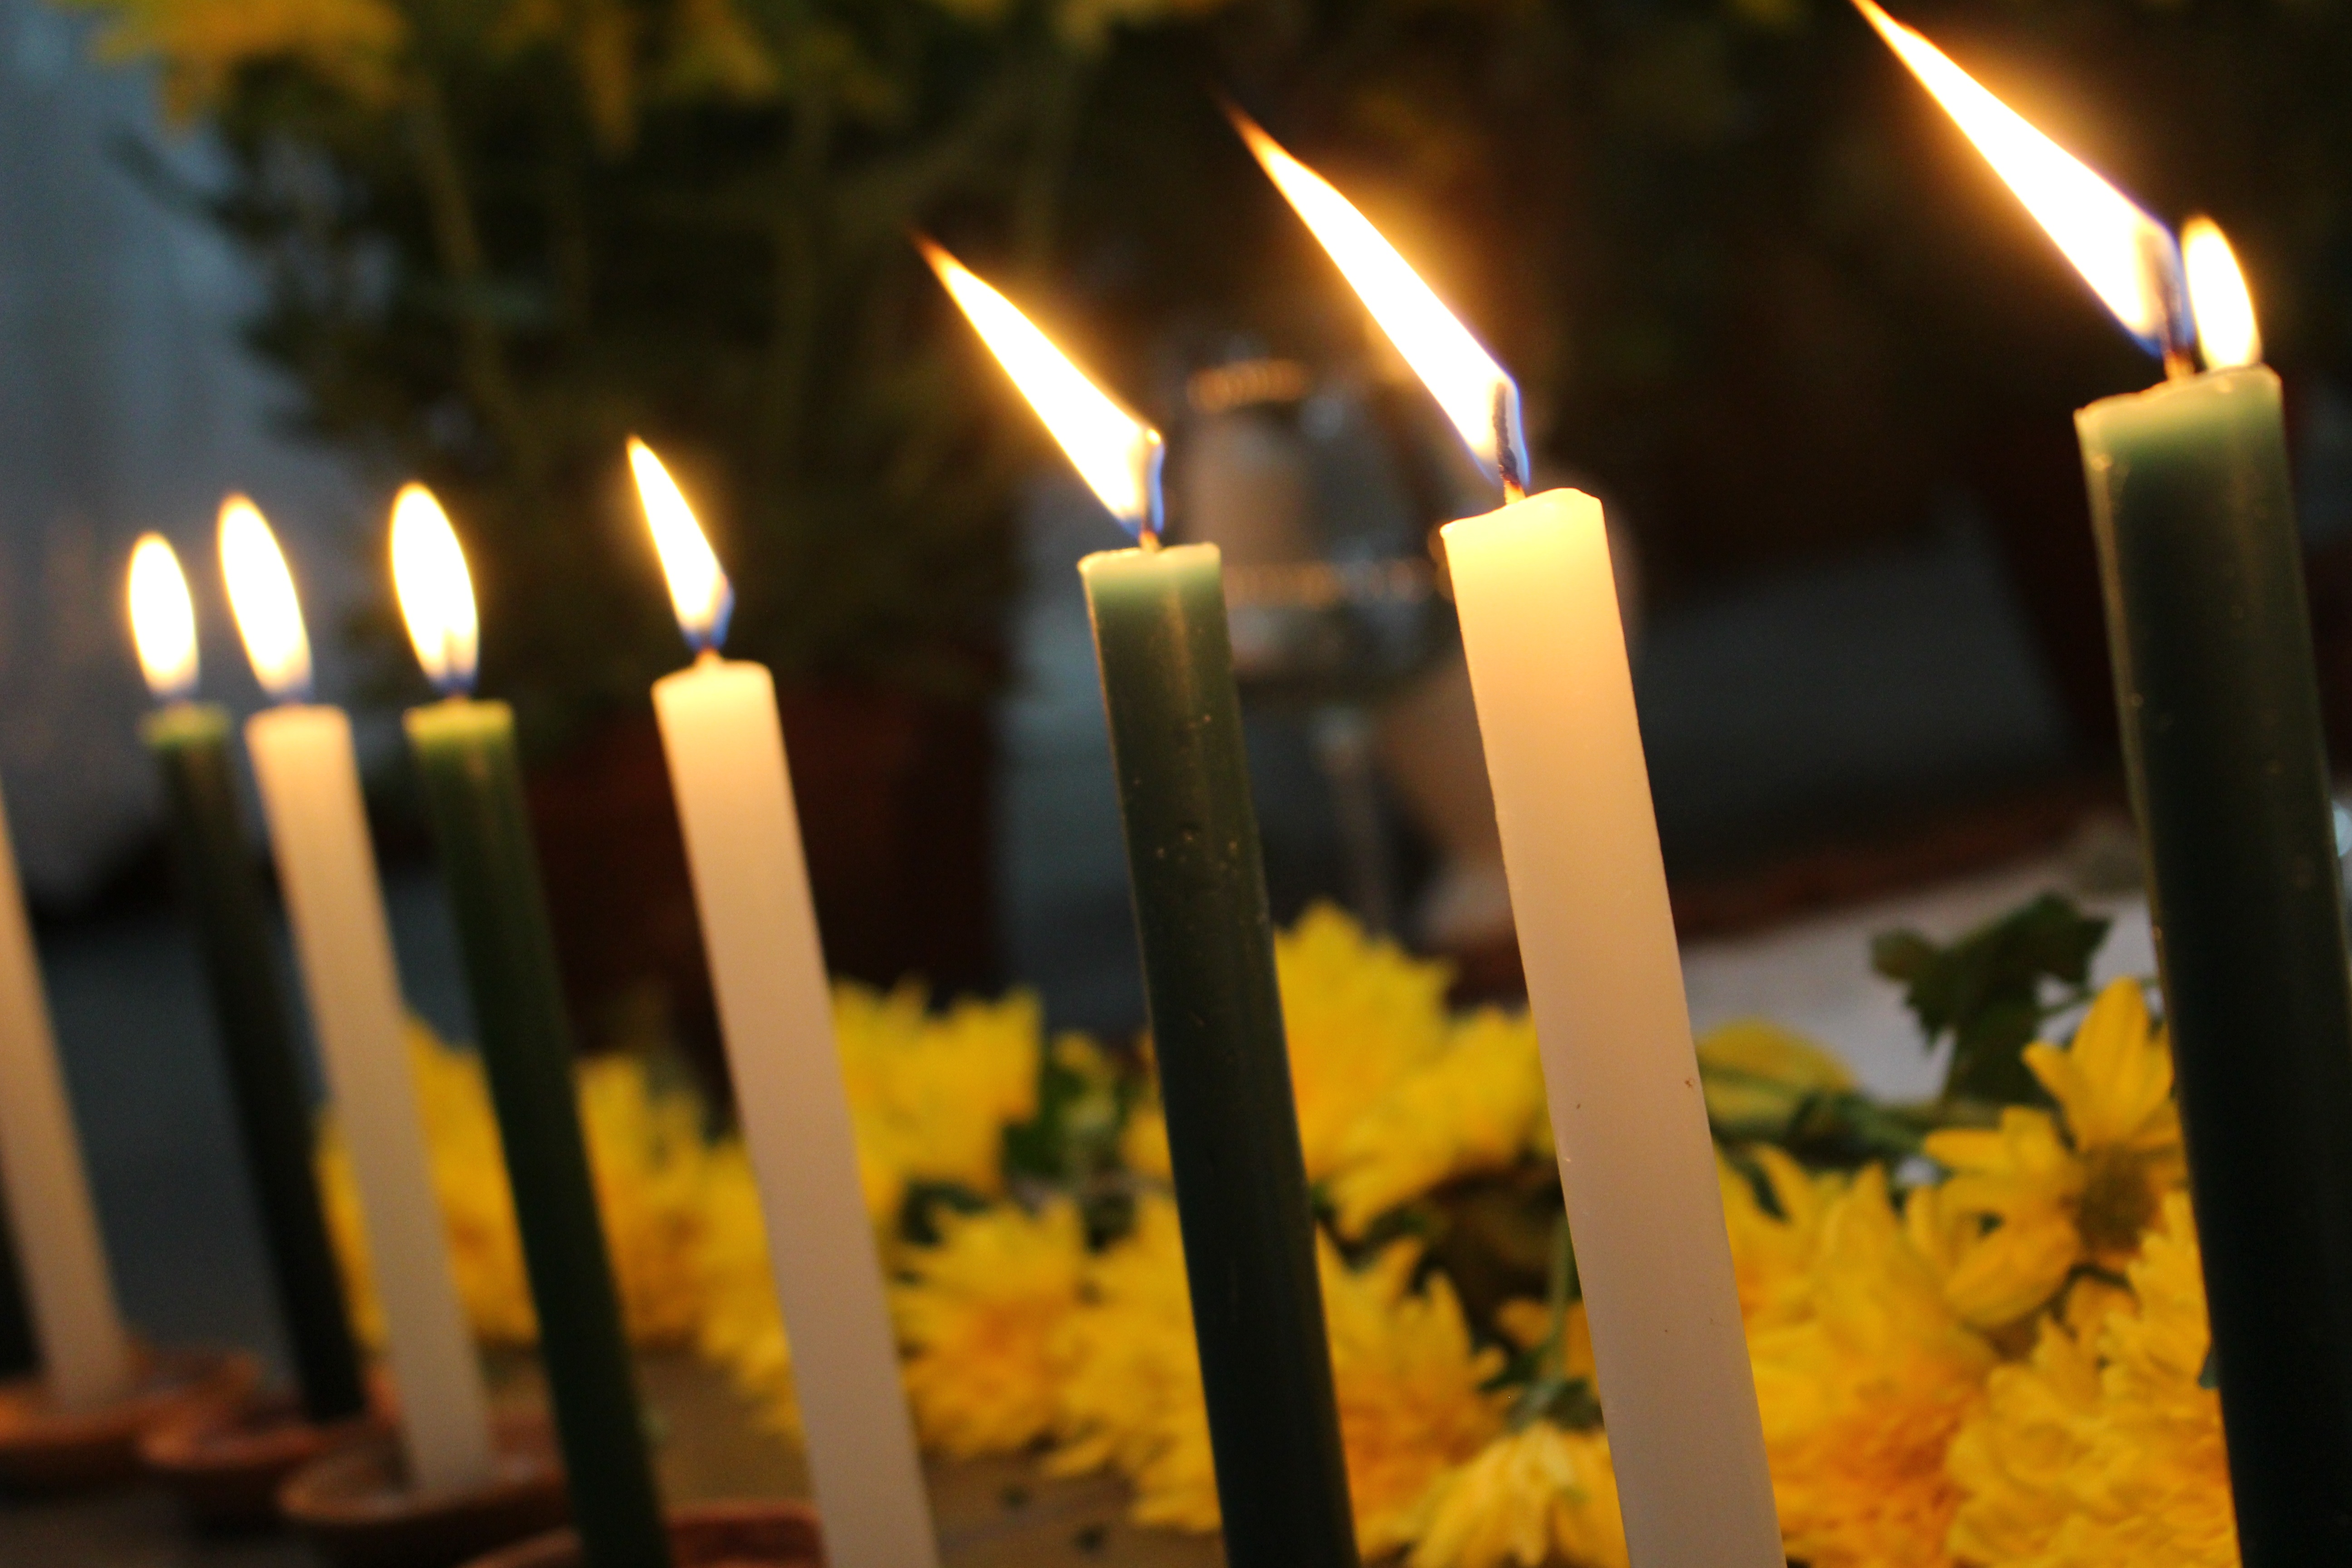
light, night, sunlight, flower, color, yellow, candle, lighting